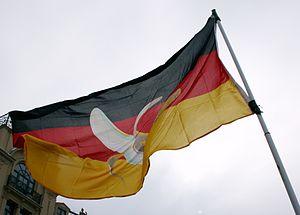
Le terme de république bananière désigne à l'origine un pays peu développé, dont l'industrie repose typiquement sur la seule production de bananes, et dirigé par une petite ploutocratie autoritaire mise en place, aidée ou soutenue par des grandes multinationales de l'agroalimentaire. Par extension, l'expression est utilisée pour qualifier, de manière polémique ou satirique, toute forme de régime politique considéré comme dictatorial et corrompu et qui doit son existence aux services qu'il offre aux multinationales souvent américaines et par conséquent aux États-Unis.